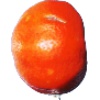
Label: Clementine 1